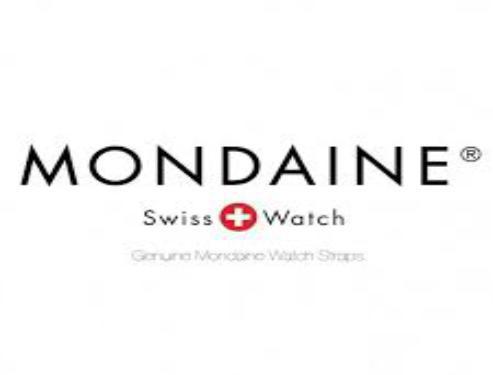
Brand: mondaine
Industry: Food